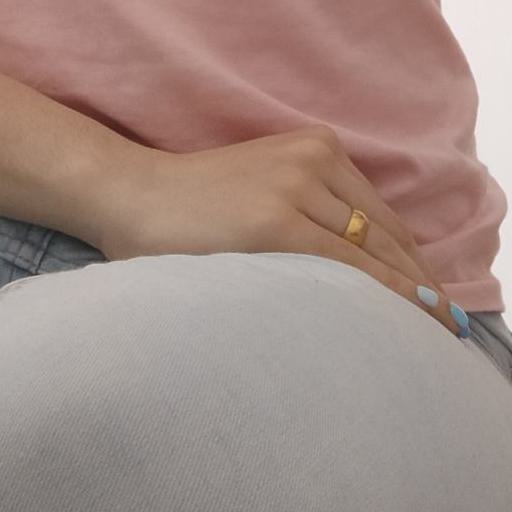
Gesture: no_gesture